St Margaret's Church, Leicester

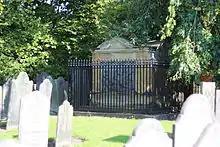
Rollo's tomb in the churchyard

In the Middle Ages evidence suggests St Margaret's was regarded as the mother church of the Borough of Leicester, the oldest Christian place of worship in the town, and the cathedral church of the ancient bishops of Leicester (679–874). This is backed up by records of pre-reformation religious tradition, the Whit Monday procession (see below) being always made the local mother church by a group of parishes. It was also upheld by John Leyland's report in his "Itineraries" of 1538, which assumed St Margaret's to have been the ancient cathedral. This account was quoted by John Nichols in his "History and Antiquities of the County of Leicester" of 1795. The 1860 architectural history of William Jackson in the "Transactions of the Leicestershire Archaeological and Historical Society" speaks of "a dim record of a cathedral which stood here in the seventh century." The dim record was maintained as a certitude in Mrs T Fielding Johnson's 1891 work "Glimpses of Ancient Leicester", the first clear modern source of the mother church tradition.